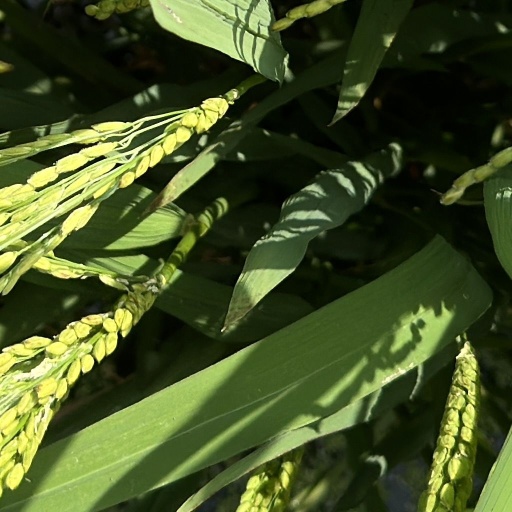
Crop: rice